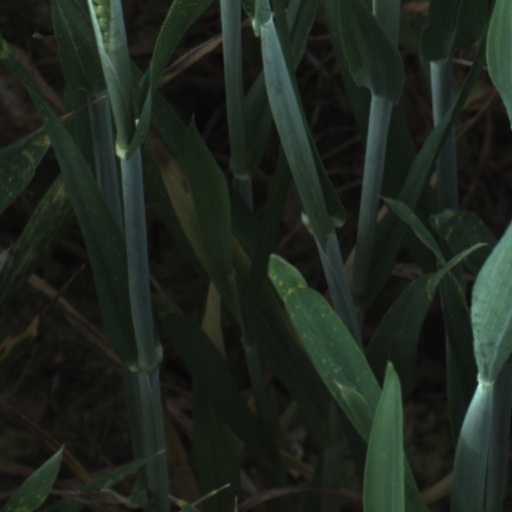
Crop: wheat